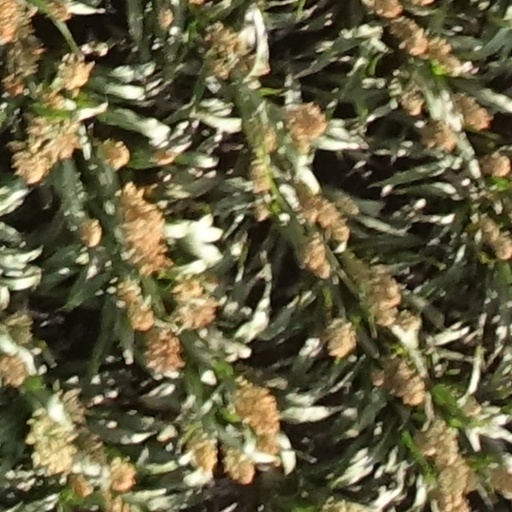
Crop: sorghum